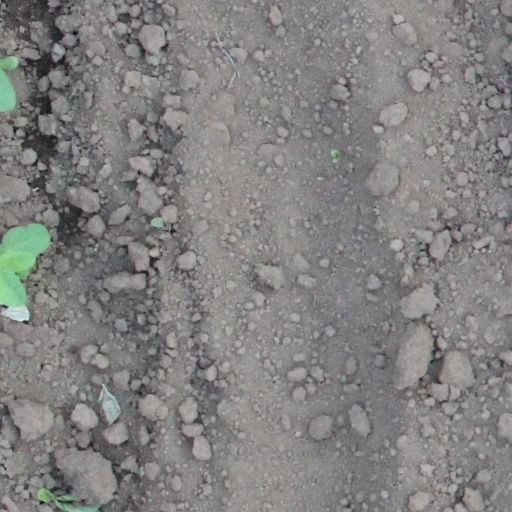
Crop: soybean